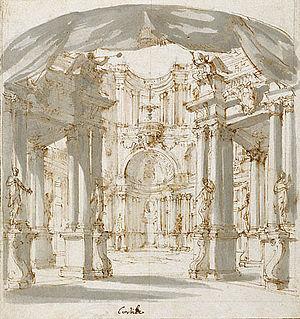
Le Teatro Capranica est un théâtre situé au 101 Piazza Capranica, dans le quartier Colonna de Rome. Construit dès 1679 par la famille Capranica et habité au début de la Renaissance, le palais Capranica est le deuxième théâtre ouvert au public à Rome. Il est ensuite le lieu de nombreuses créations d'opéras Baroques, notamment le Tito e Bérénice de Caldara, Griselda d'Alessandro Scarlatti et Ercole su'l Termodonte de Vivaldi.